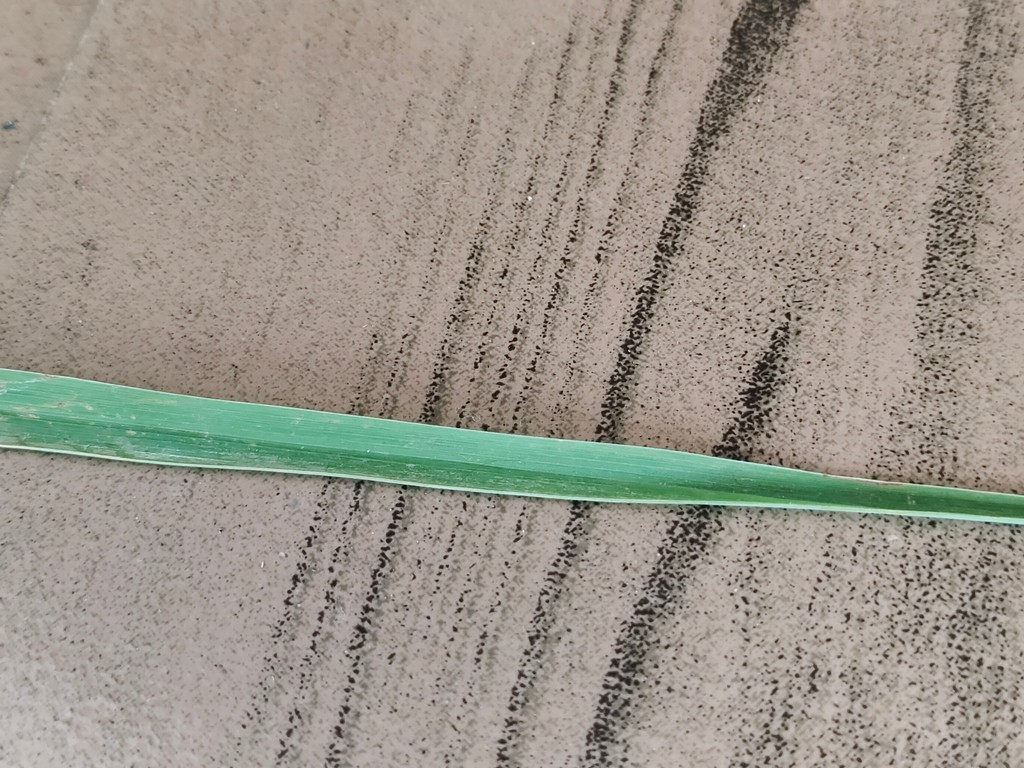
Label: Unhealthy